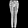
Label: Trouser